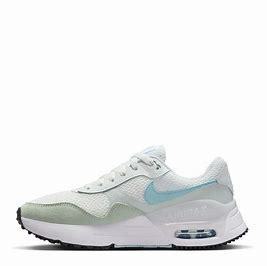
Brand: Nike
Model: Air Max Systm